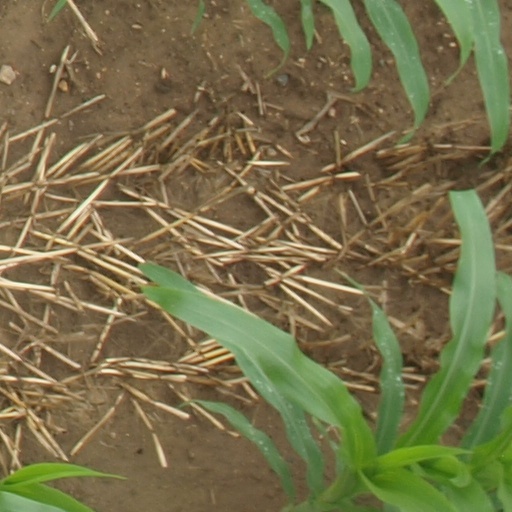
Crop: maize; corn